Coins of British India

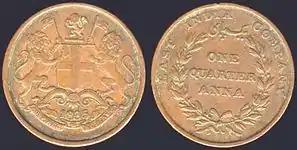
1835 East India Company quarter anna, part of the unified coinage introduced that year

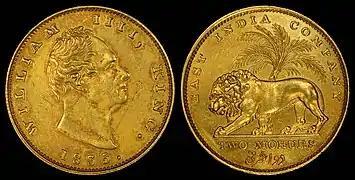
Double Mohur, 1835

The English East India Company was granted a royal charter by Queen Elizabeth I which allowed trade monopoly with eastern countries including Sumatra, Java, and India. The territories governed by the East India Company were divided into three major administrative regions: Madras Presidency in the south, Bombay Presidency in the west, and Bengal Presidency in the east. Most of the north, however, for a long time continued to remain under the control of the Mughal emperor, and later, local rulers including the Marathas and Rajputs. Each of the three presidencies under East India Company governance issued their own coins until a unified coinage throughout all territories was introduced in 1835. Early presidency issues often imitated local issues and the Mughal design in order to gain wider acceptance by the native population.